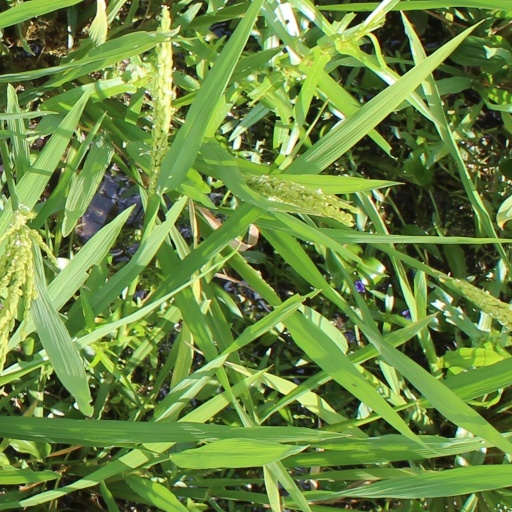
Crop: rice